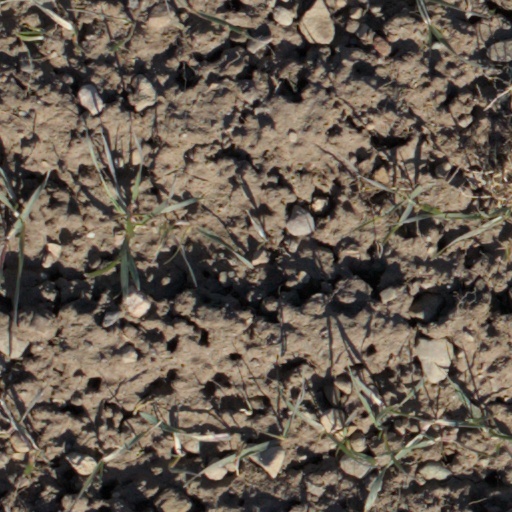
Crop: wheat